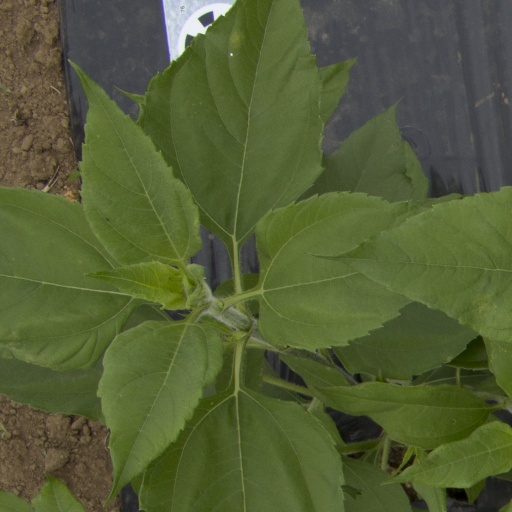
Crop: Jerusalem artichoke